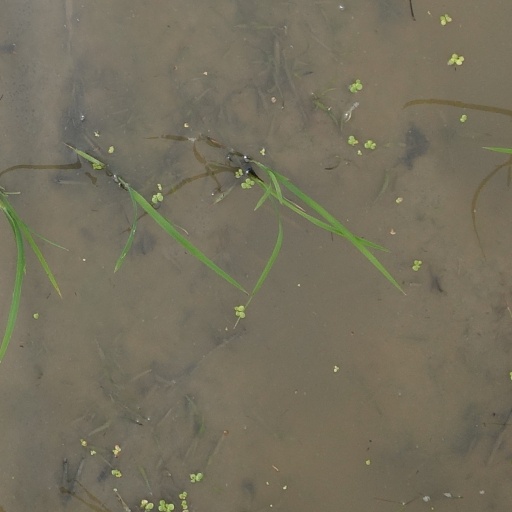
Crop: rice